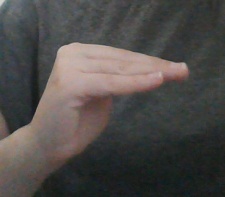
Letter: haa